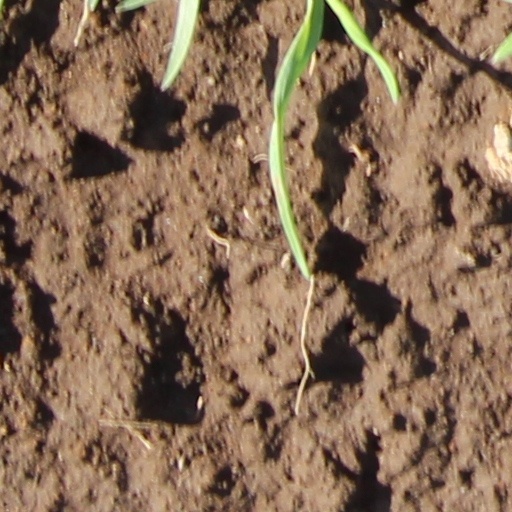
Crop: wheat